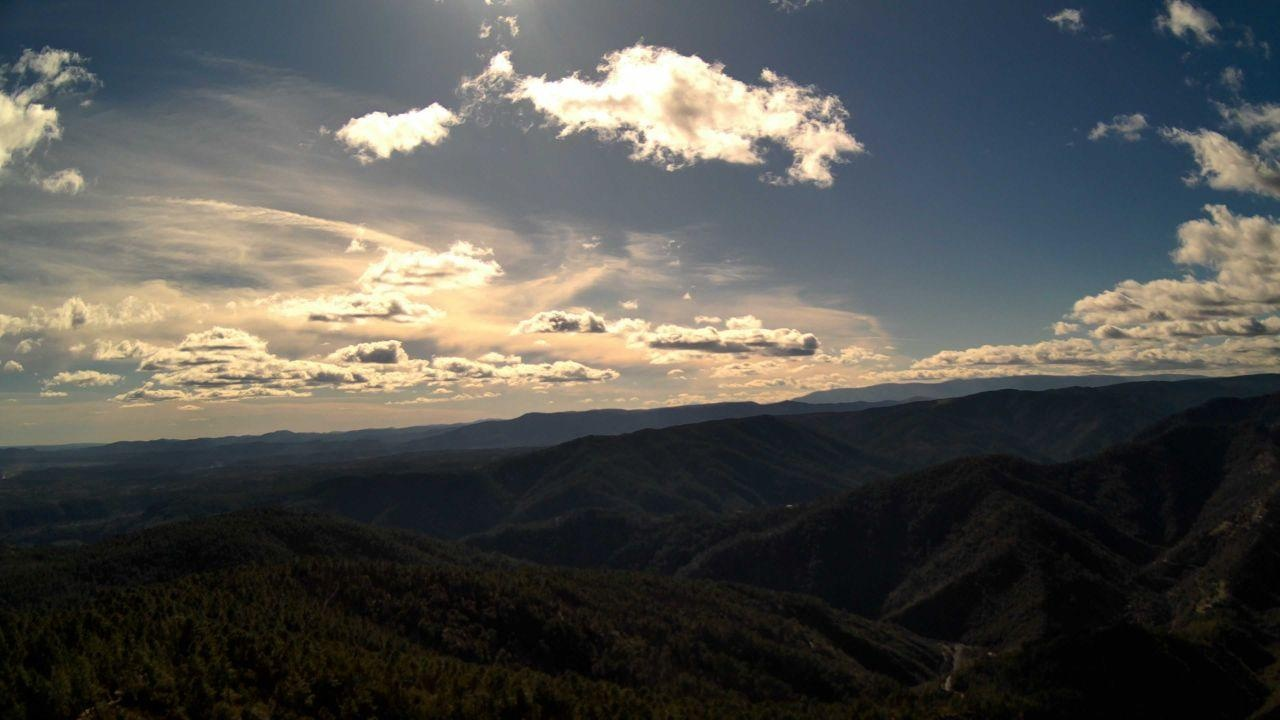
Fire: no
Smoke: no